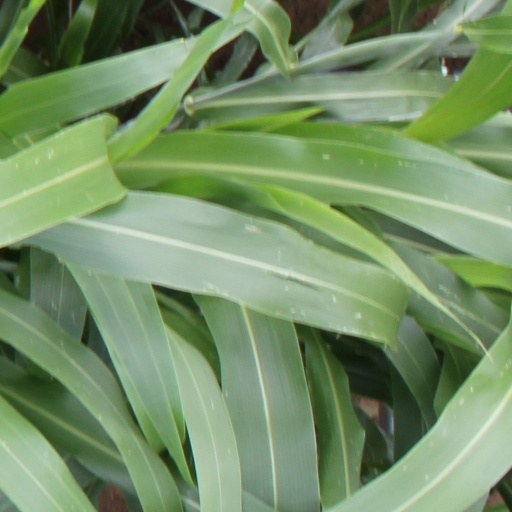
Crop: sorghum